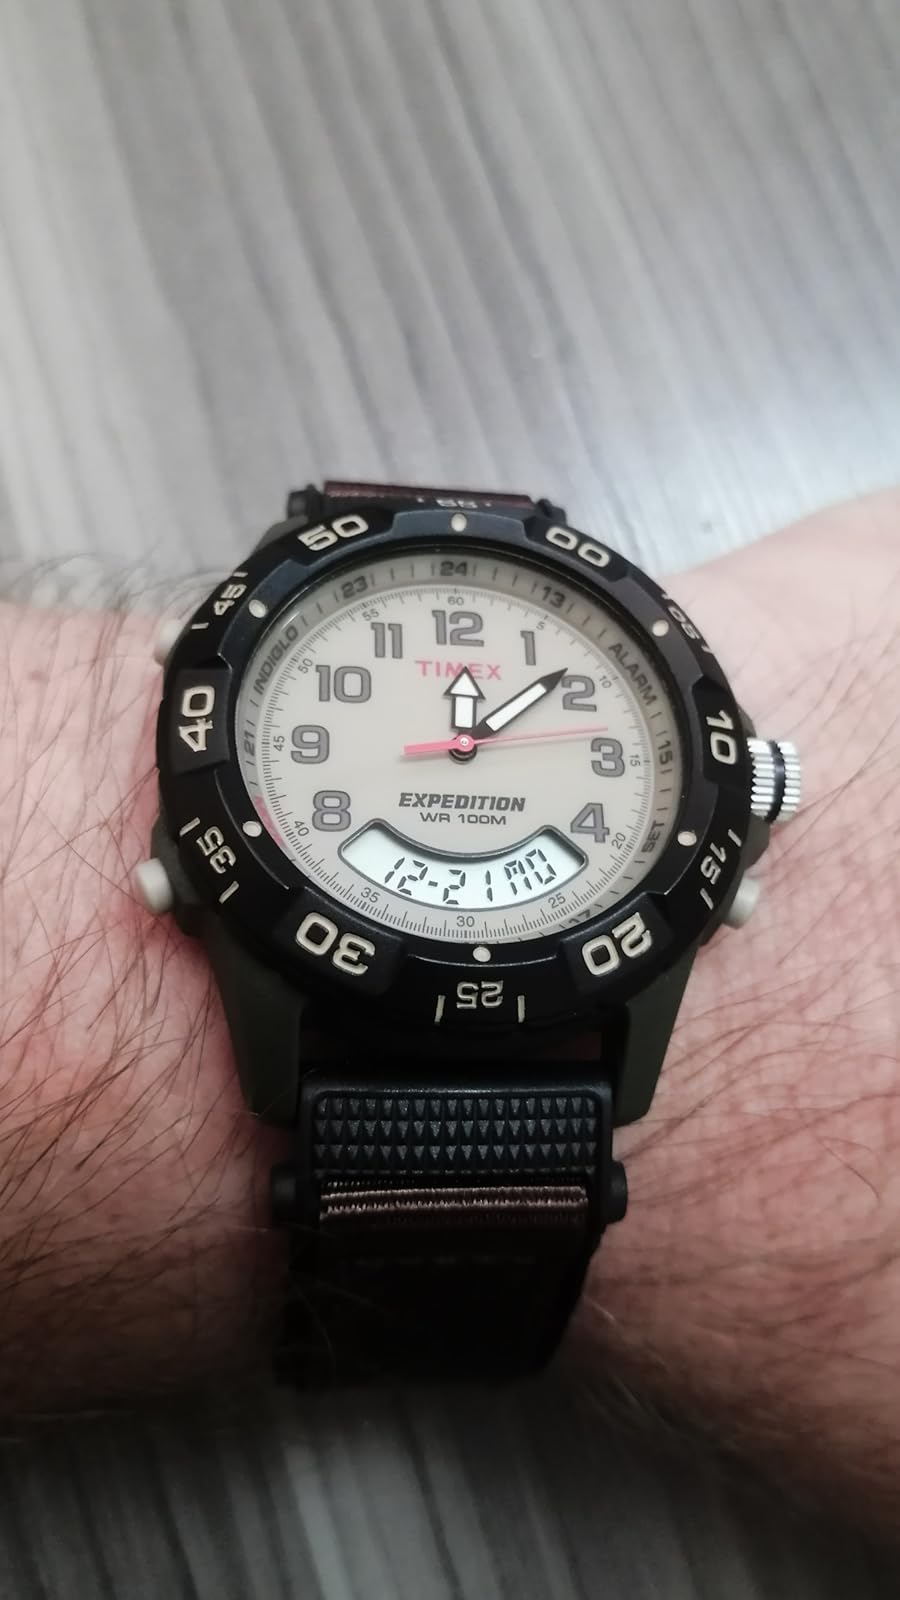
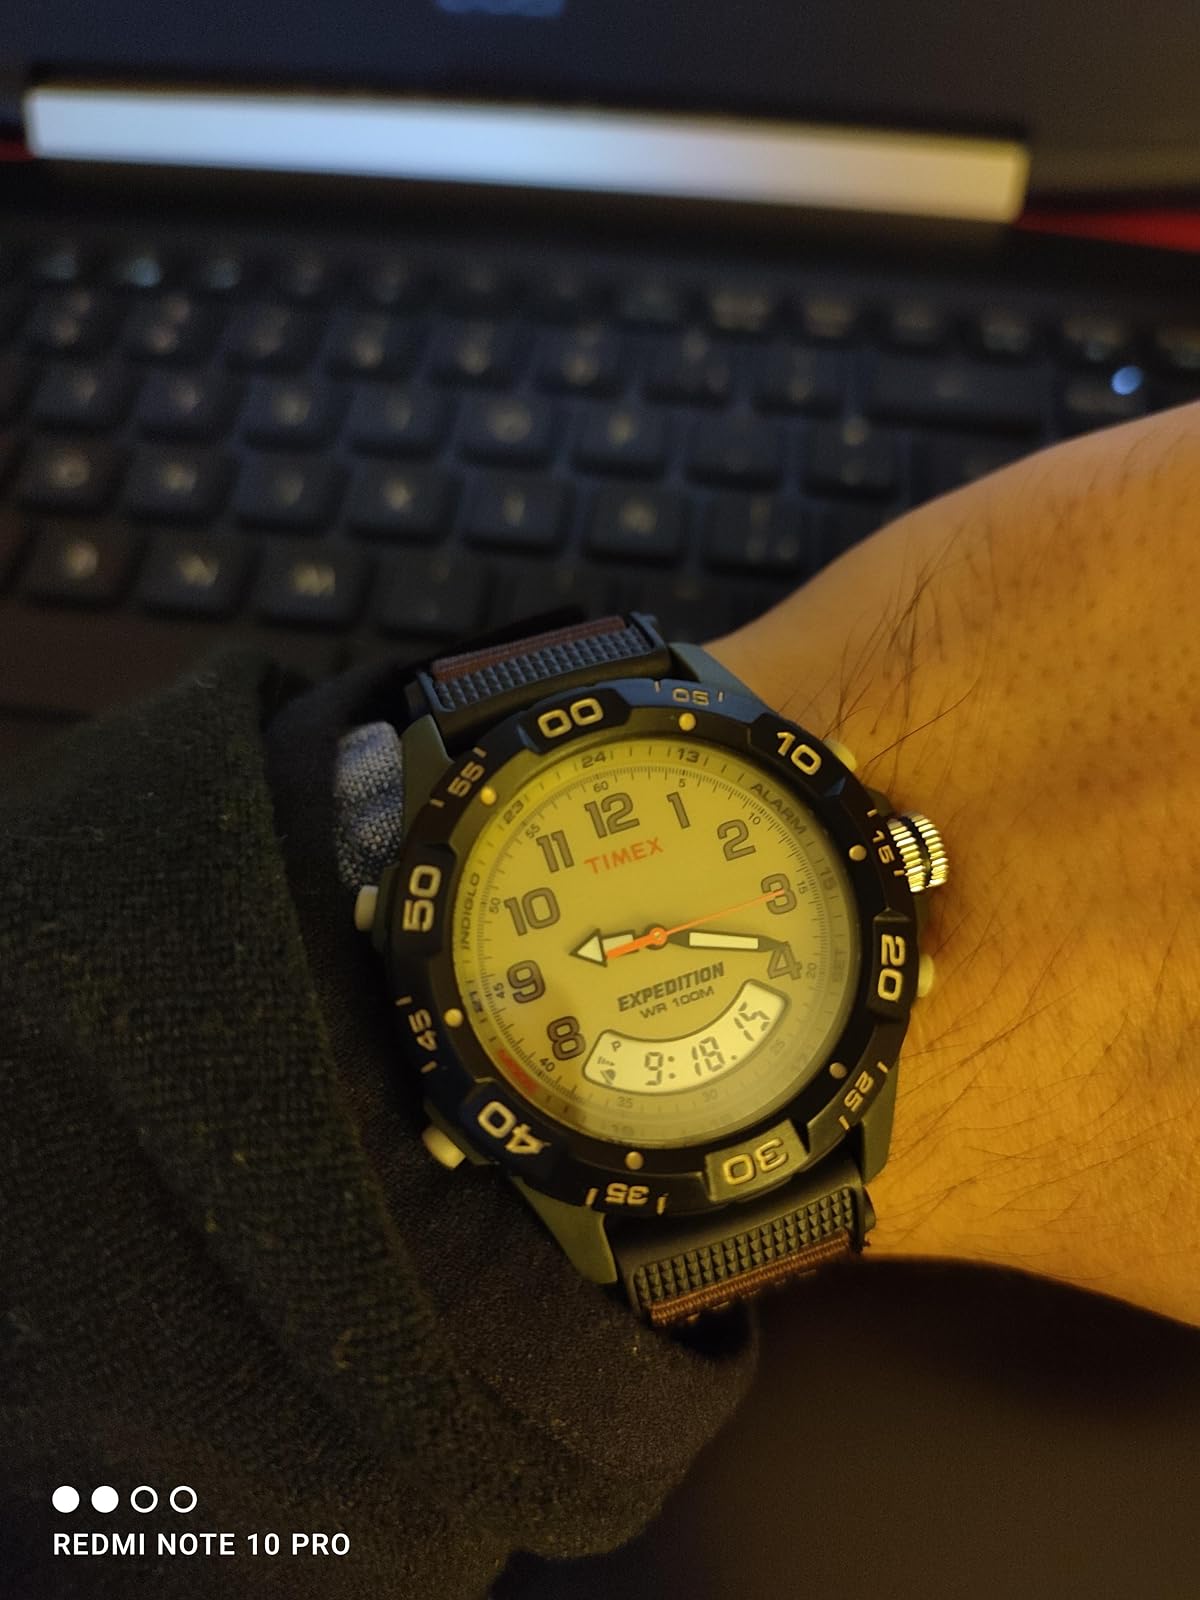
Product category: accessories_watch
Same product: yes